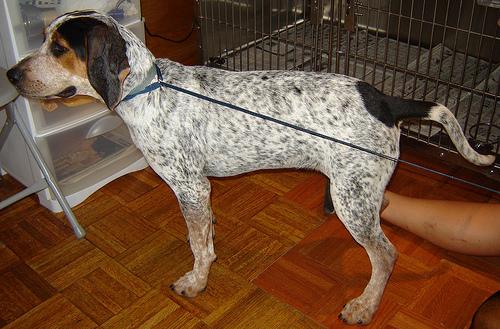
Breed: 217-n000050-bluetick